Joe Biden 2020 presidential campaign

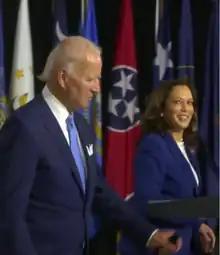
Biden and his running mate Kamala Harris at the first campaign event of the ticket, on August 12, 2020

On August 5, it was reported that Biden would accept the Democratic nomination from his home state of Delaware due to the pandemic.